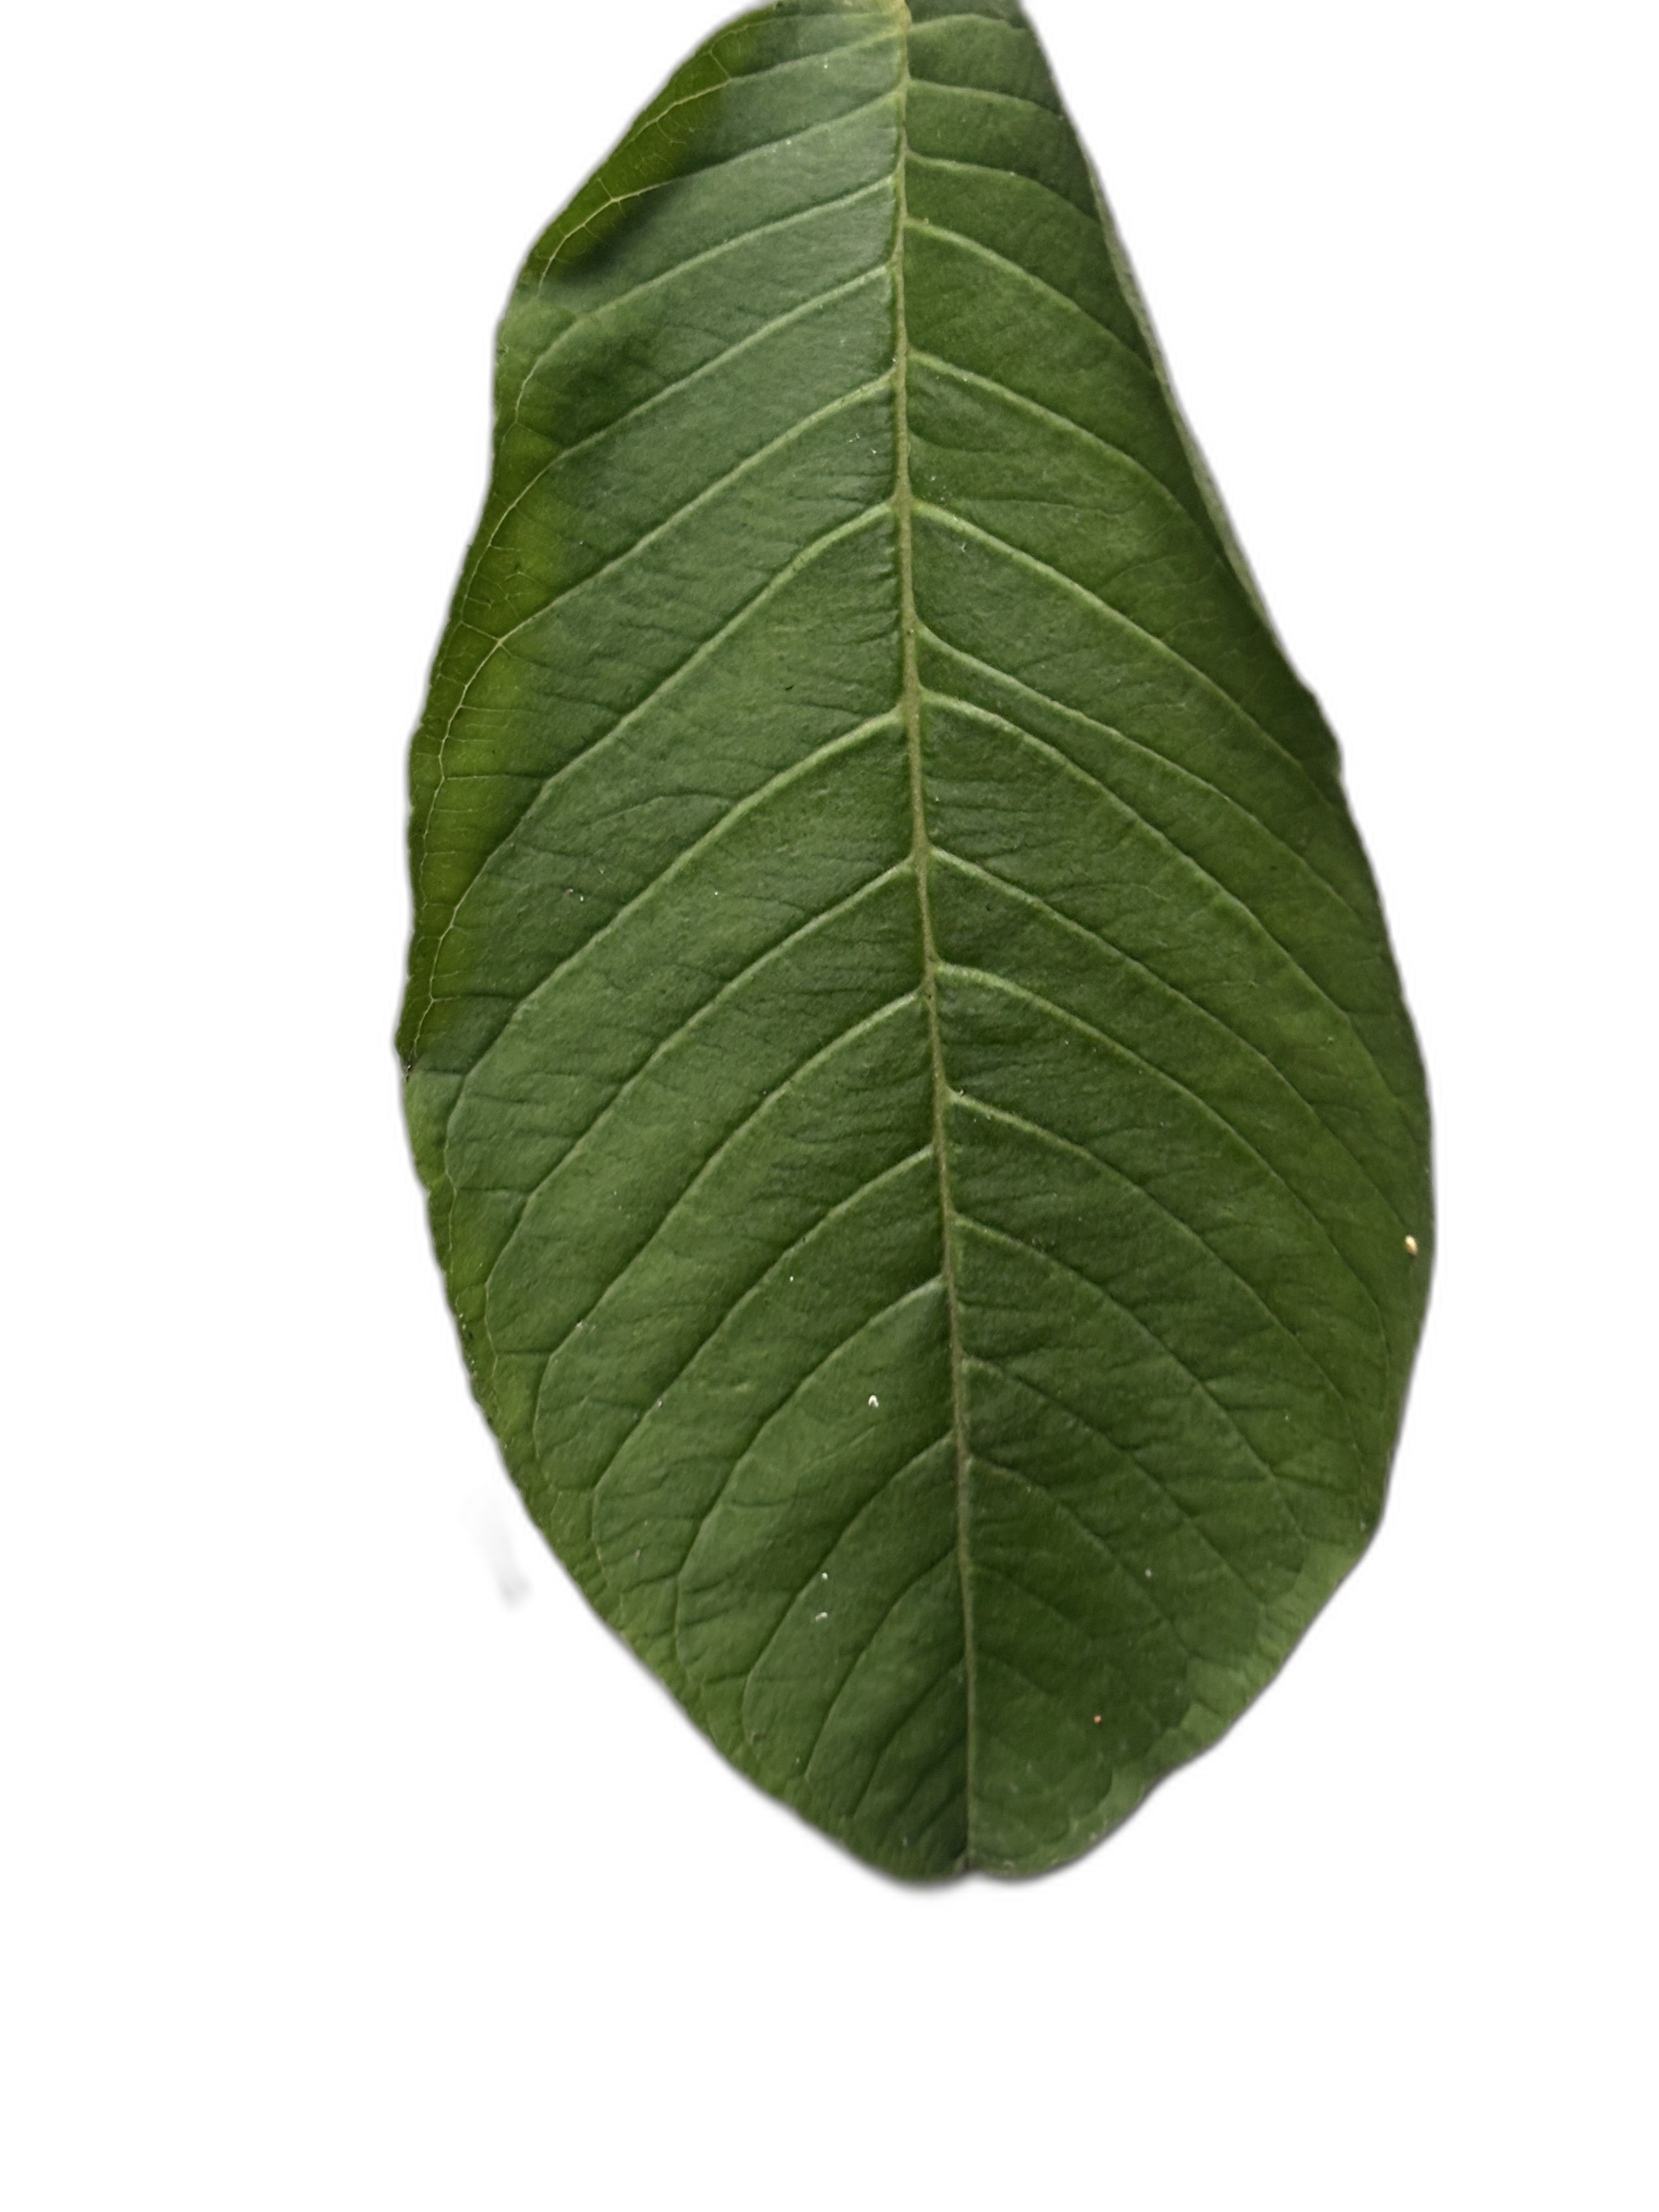
Plant part: leaf
Disease: Healthy